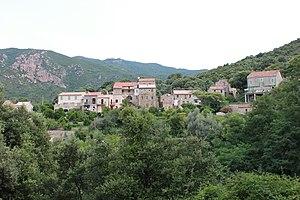
Partie basse du village de Cognocoli.
Cognocoli-Monticchi est une commune française située dans la circonscription départementale de la Corse-du-Sud et le territoire de la collectivité de Corse. Elle appartient à l'ancienne piève d'Ornano.